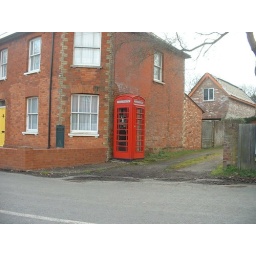
K6 telephone box and green wall post box in Ivy Hatch, near Ightam Mote, Kent.